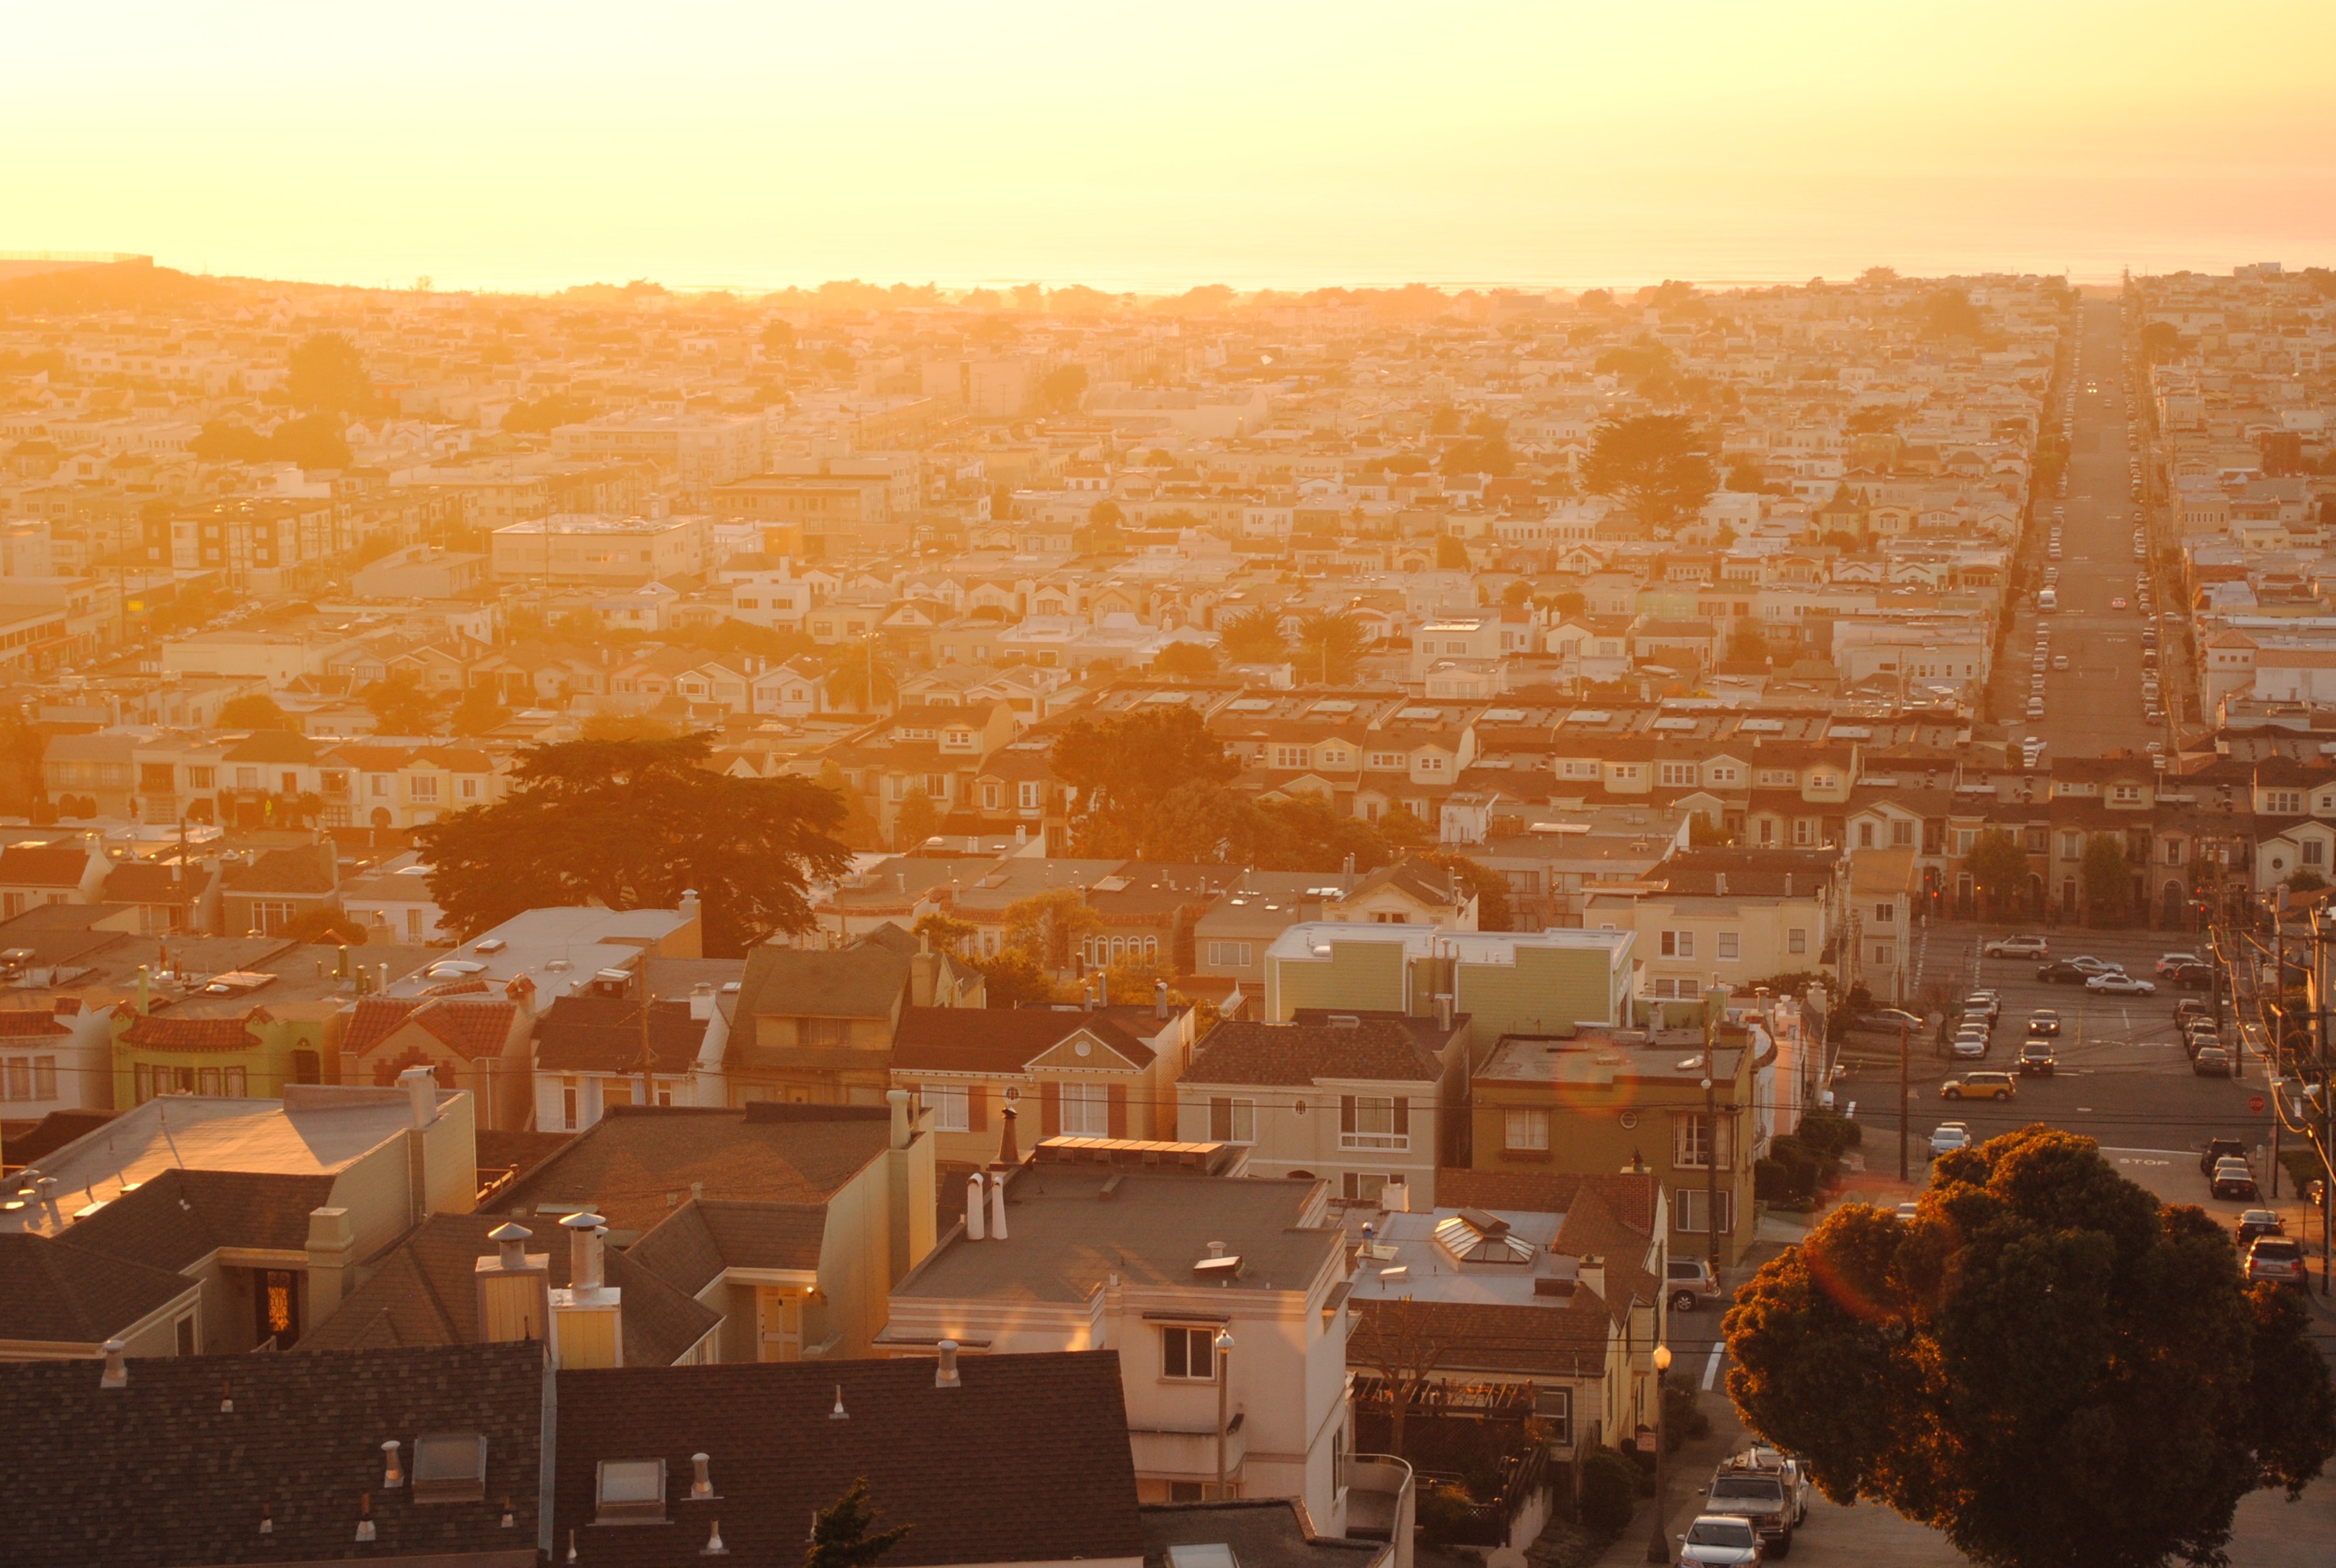
landscape, sunrise, sunset, skyline, house, morning, town, building, dawn, cityscape, evening, ancient history, human settlement